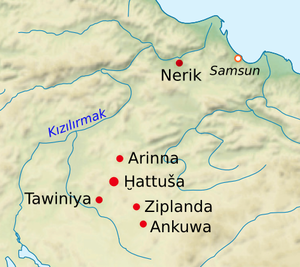
Carte physique vierge du Proche-Orient.